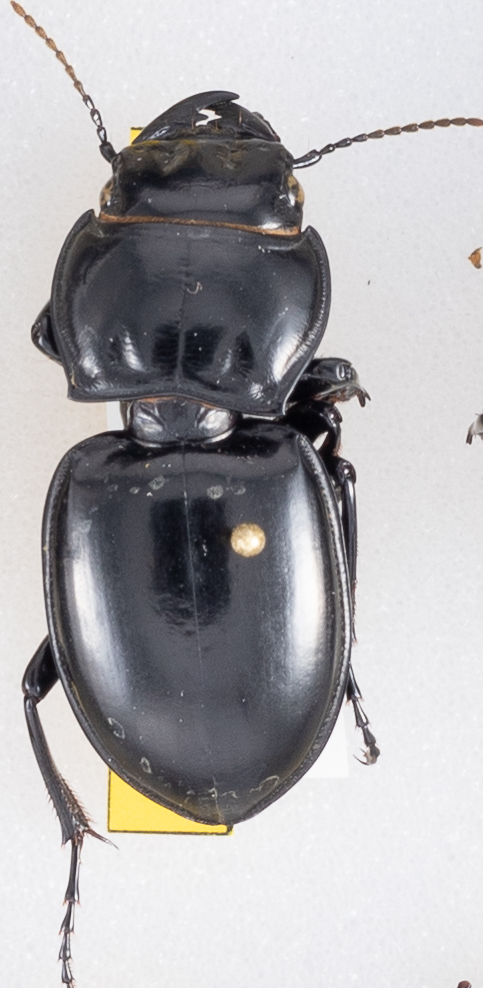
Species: Pasimachus californicus
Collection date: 2019-08-07
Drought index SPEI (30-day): -0.54
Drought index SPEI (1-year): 2.09
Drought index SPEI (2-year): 2.09